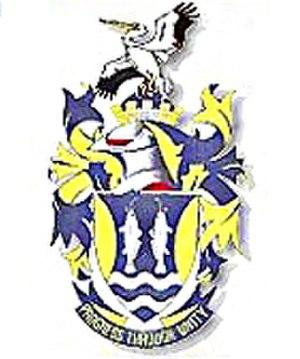
Henties Bay est une ville côtière de Namibie dans la région d'Erongo.